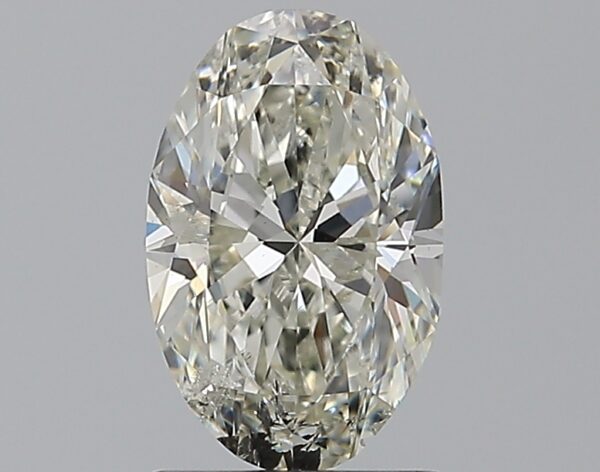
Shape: oval
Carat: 1.2
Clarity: SI2
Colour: I
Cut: VG
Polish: VG
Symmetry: VG
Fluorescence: N
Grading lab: IGI
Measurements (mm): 8.72 x 5.58 x 3.6